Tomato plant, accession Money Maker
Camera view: bottom (45 deg); turntable rotation: 120 degrees
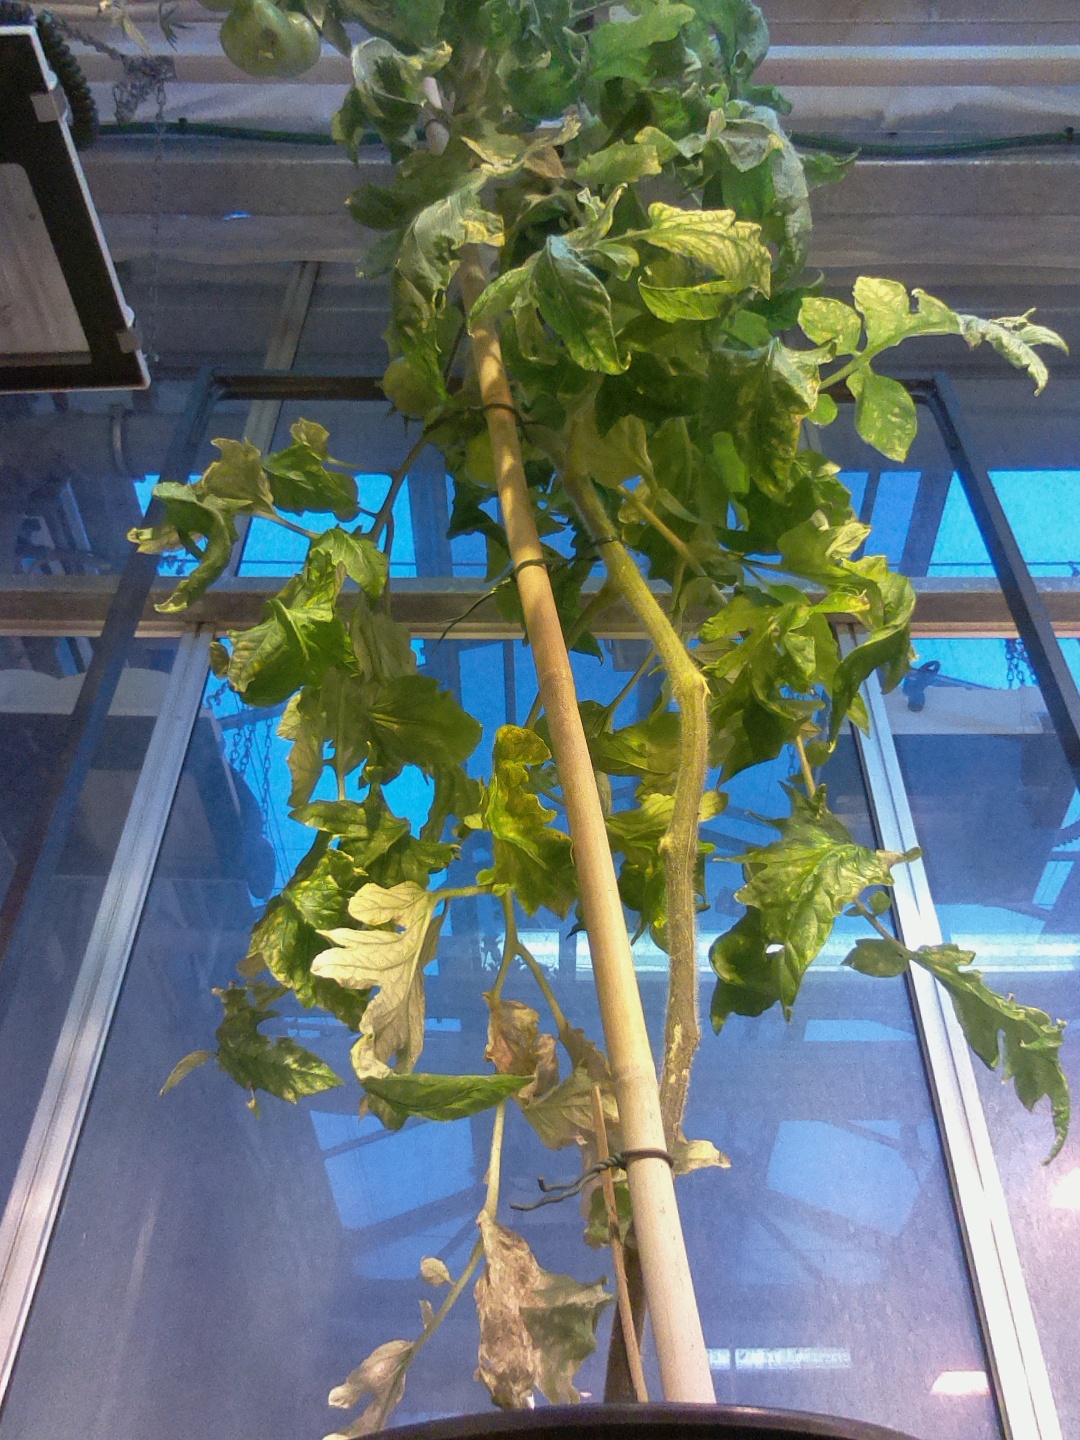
BBCH growth stage 78: 80% -90% of final fruit size